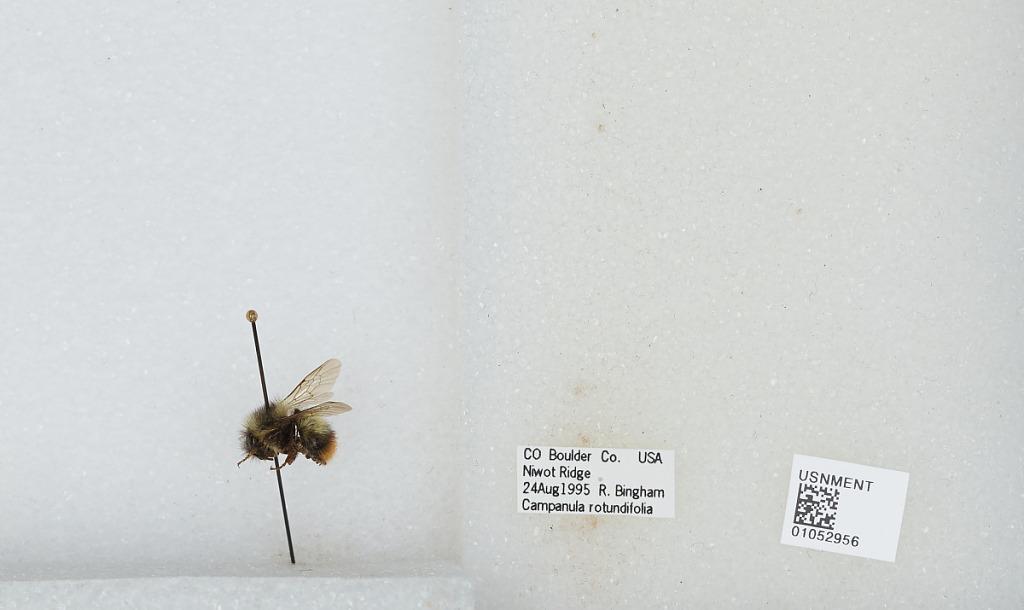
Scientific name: Bombus sp.
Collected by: R. Bingham
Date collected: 1995-8-24
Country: United States
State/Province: Colorado
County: Boulder
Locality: Niwot Ridge
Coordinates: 40.0597, -105.617